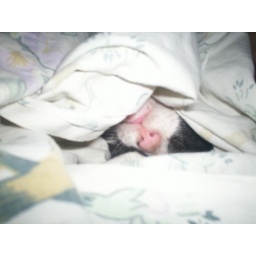
my cat in bed lol